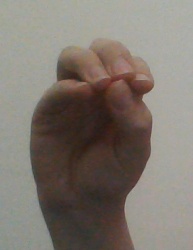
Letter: ha